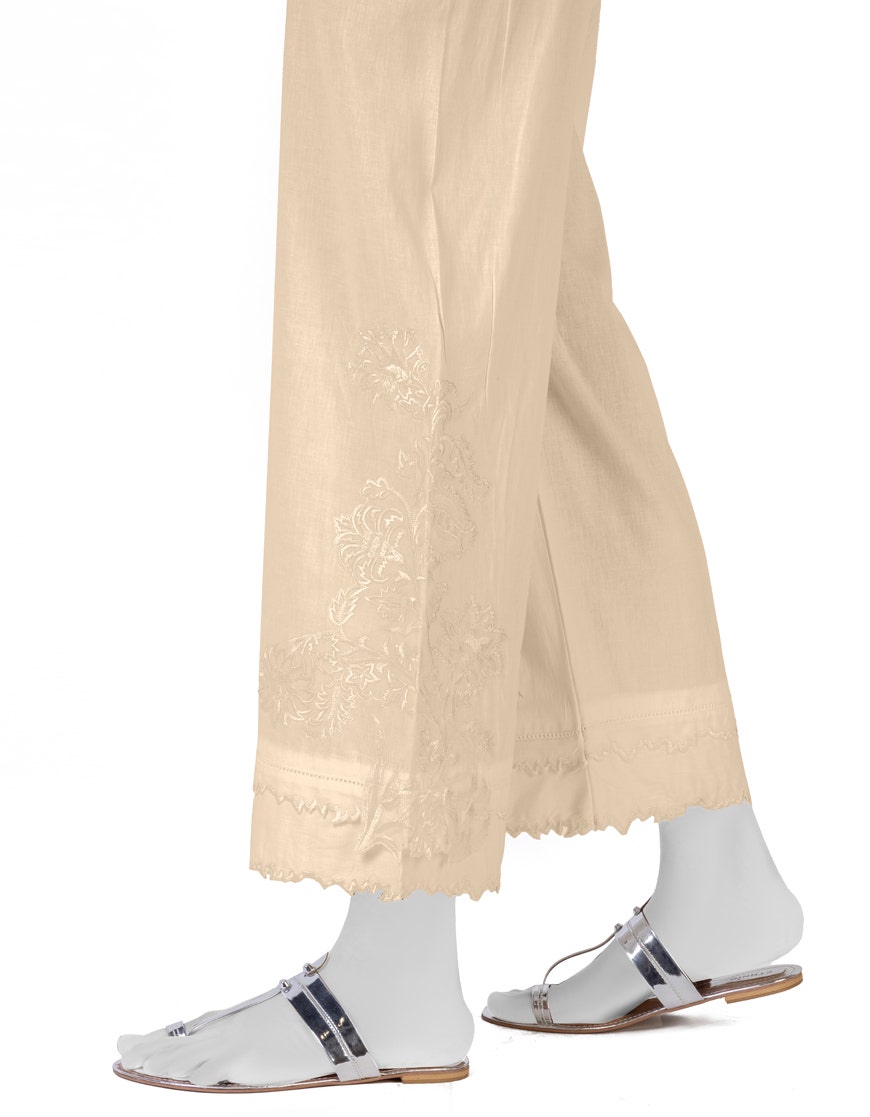
beige embroidered pants